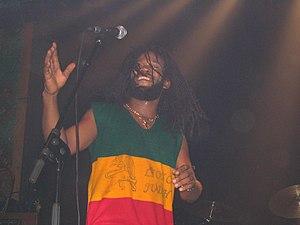
The Gladiators est un groupe de reggae jamaïcain formé en 1967.